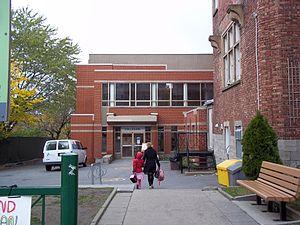
Collège international Marie de France, 4635, chemin Queen-Mary, Montréal. info
Le collège international Marie-de-France, est un établissement laïque d’enseignement privé pour le gouvernement du Québec et publique pour le gouvernement Français, situé à Montréal, au Québec. Il a été fondé en 1939 par des enseignants français comme collège d'enseignement pour filles, un an après la fondation en 1938 du collège Stanislas pour garçons, et est devenu – comme Stanislas – mixte au début des années 1970. Il dispense des enseignements de l'école primaire au lycée et adopte le système français dont il décerne tous ses diplômes, du brevet des collèges au baccalauréat. À cet effet, le collège est rattaché à l'académie de Caen. Il permet également d'obtenir des équivalences avec les diplômes québécois, définies dans le cadre de l'entente internationale franco-québécoise et permet ainsi aux étudiants de passer dans le régime scolaire canadien et français. Il scolarise actuellement 1 800 étudiants.